SMS Prinzregent Luitpold

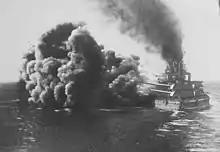
SMS Prinzregent Luitpold bombarding Ösel, October 1917

Her main armored belt was thick in the central citadel, and was composed of Krupp cemented armor (KCA). Her main battery gun turrets were protected by of KCA on the sides and faces. s conning tower was heavily armored, with sides.